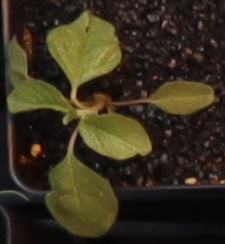
Label: Palmer Amaranth